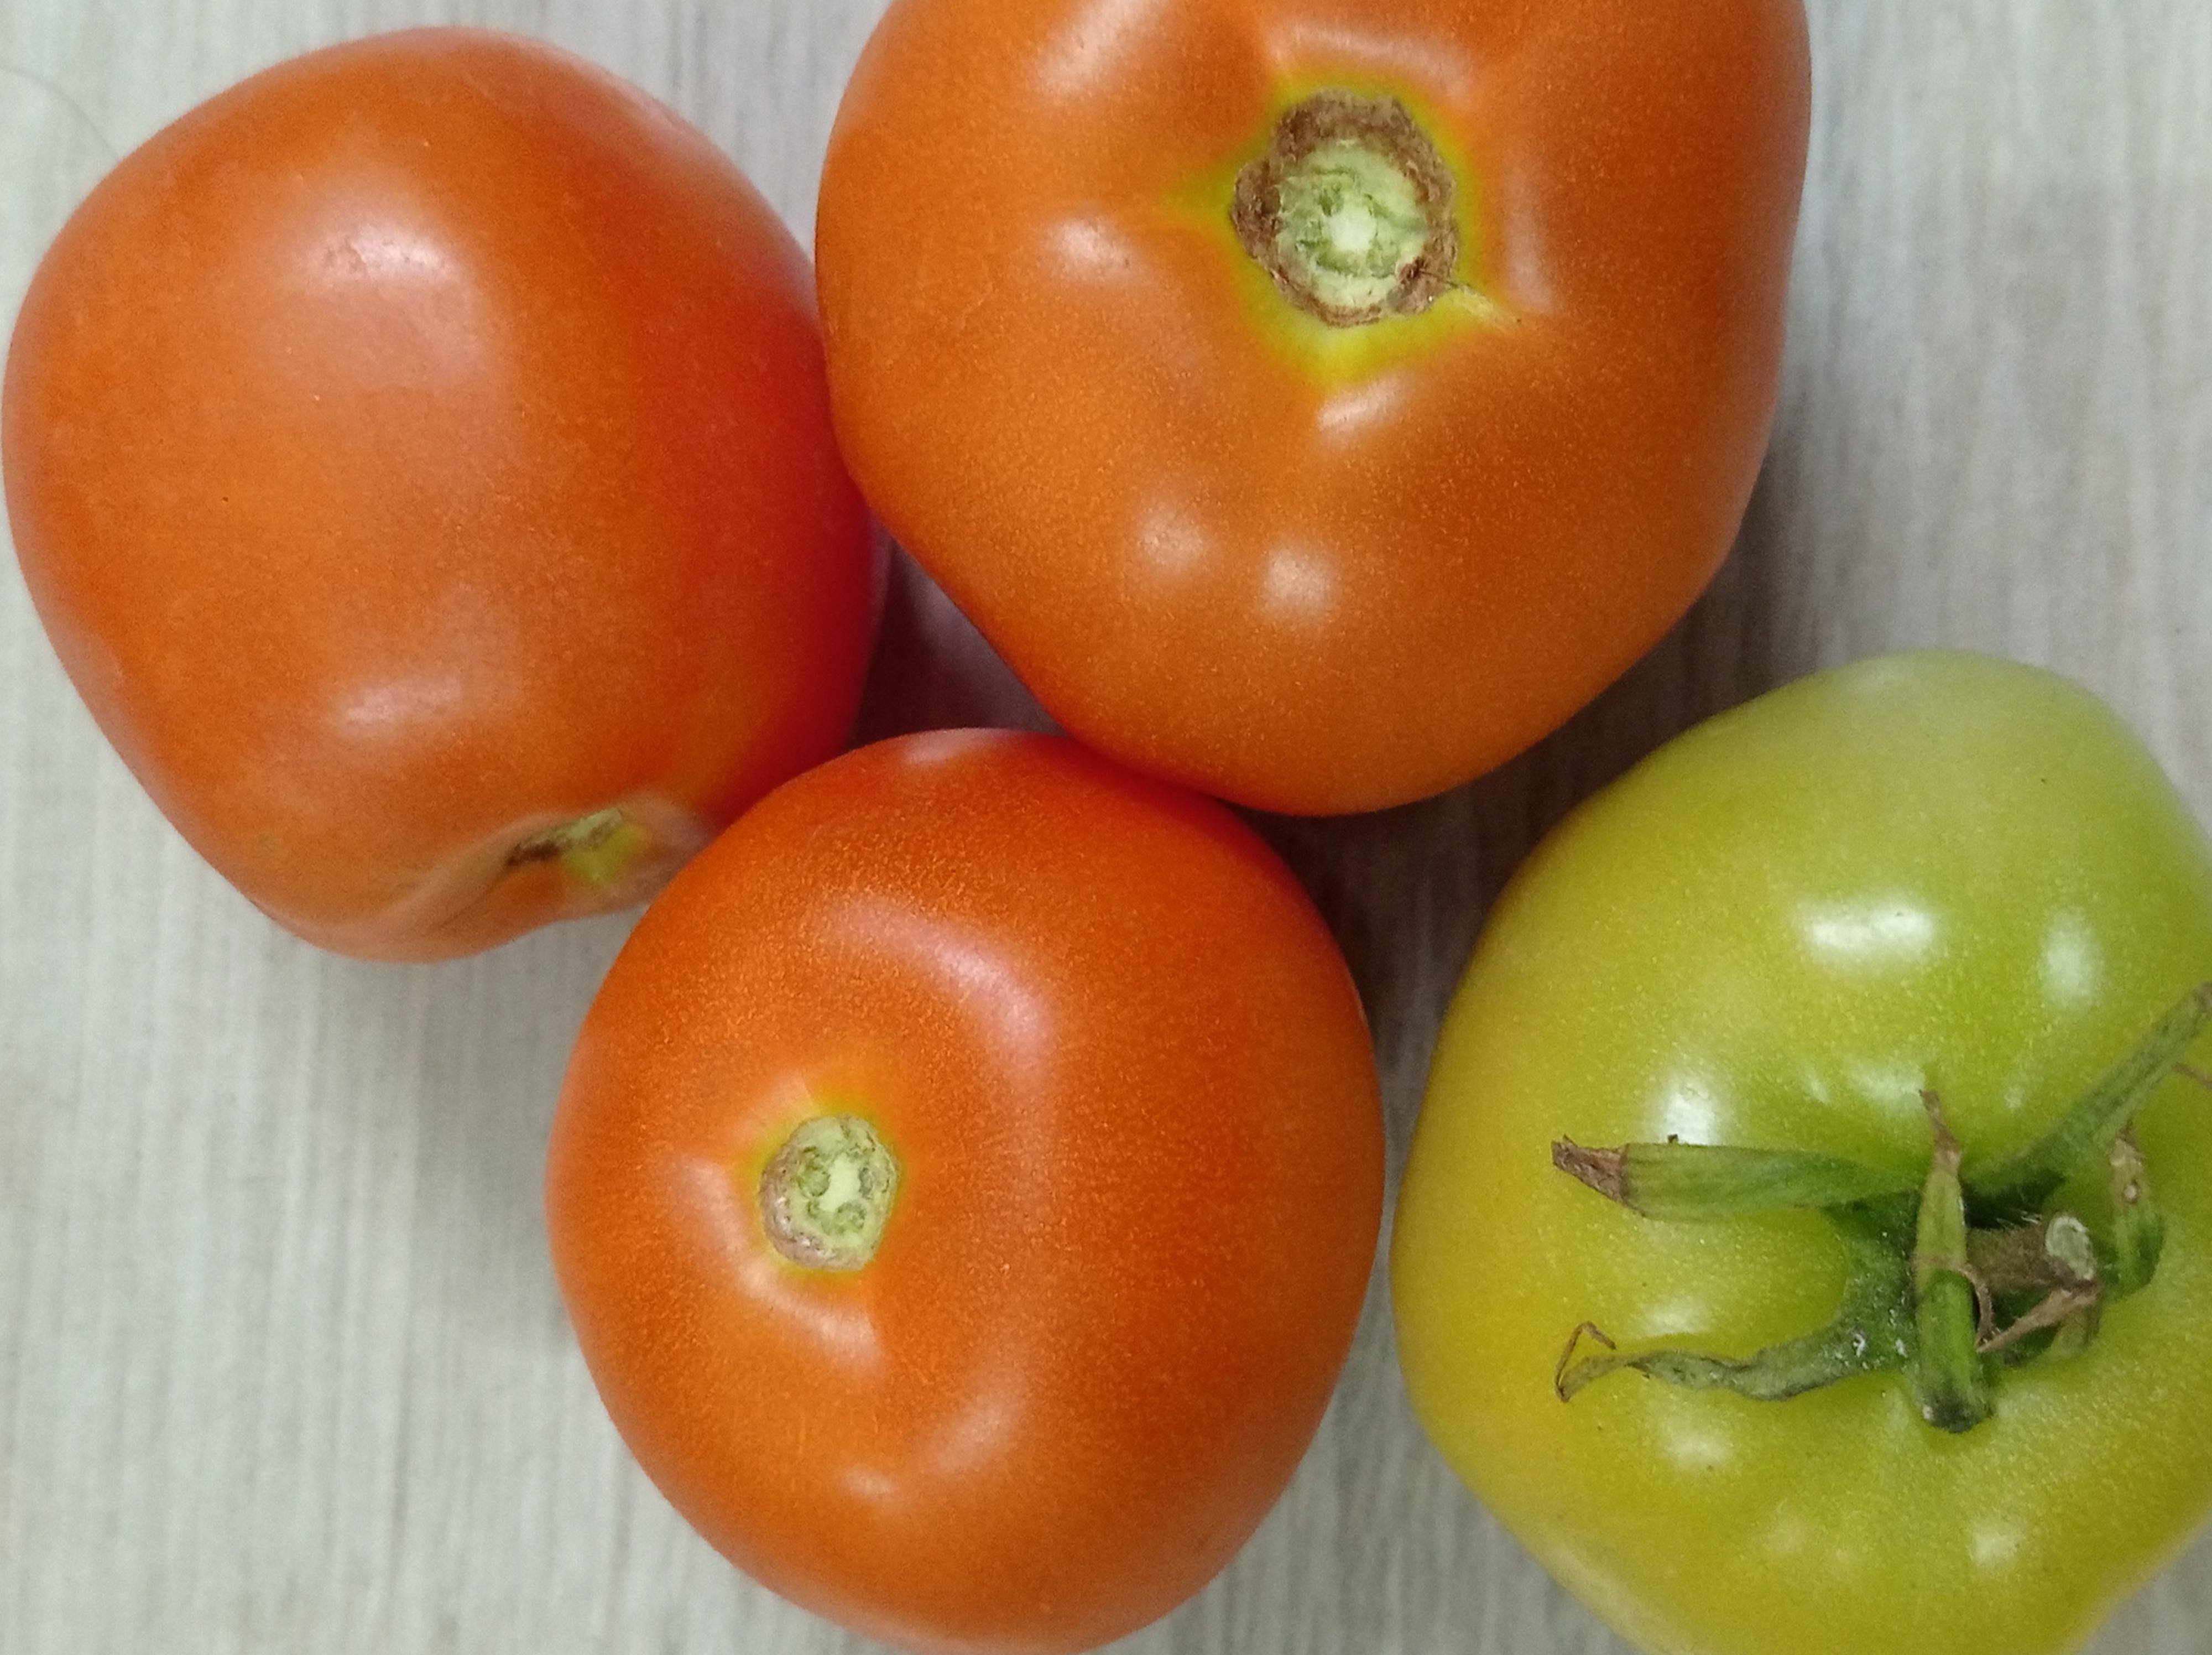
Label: Fresh